Noord-Friesche Locaalspoorweg-Maatschappij

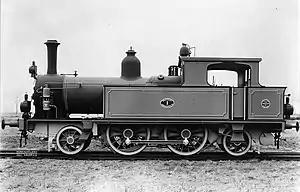
N.F.L.M No.1

The NFLS had a fleet of ten 2-4-2T locomotives, numbered 1-10. They became HSM 1051-60 and later the NS 7101-10. The locomotives cost ƒ23,300 each and were built by Hohenzollern.